University of North Carolina at Pembroke

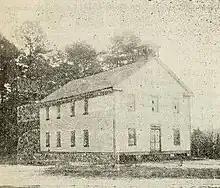
Croatan Normal School in Pates 1909

The normal school opened in the spring of 1888 with one teacher and 15 students to train American Indian public school teachers. Initially, enrollment was limited to the American Indians of Robeson County. In this period, school enrollment was often quite limited among the general population. Funding by the state was patchy at best, and there was a high level of illiteracy. Forming a centralized training school for teachers was thought to be the best method of addressing this problem in the given circumstances.